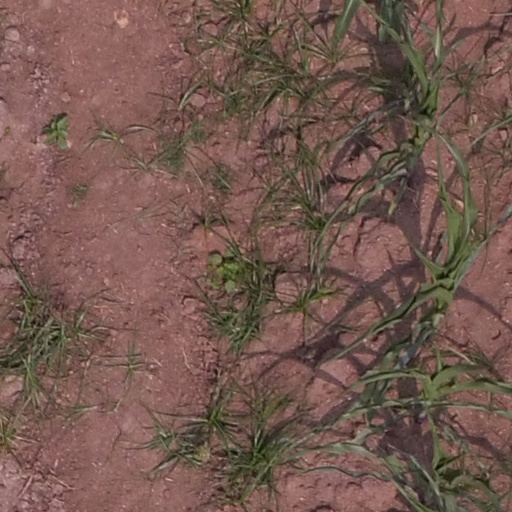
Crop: maize; corn